Answer in natural language. How many Chairs are visible in the scene? Choose between the following options: 2, 3, 1, 5 or 4
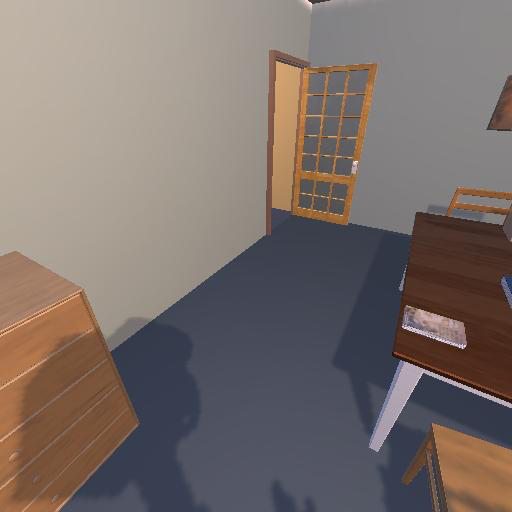
<answer>2</answer>